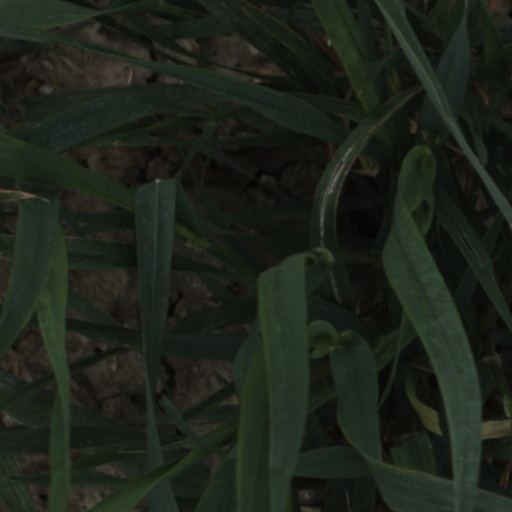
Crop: wheat